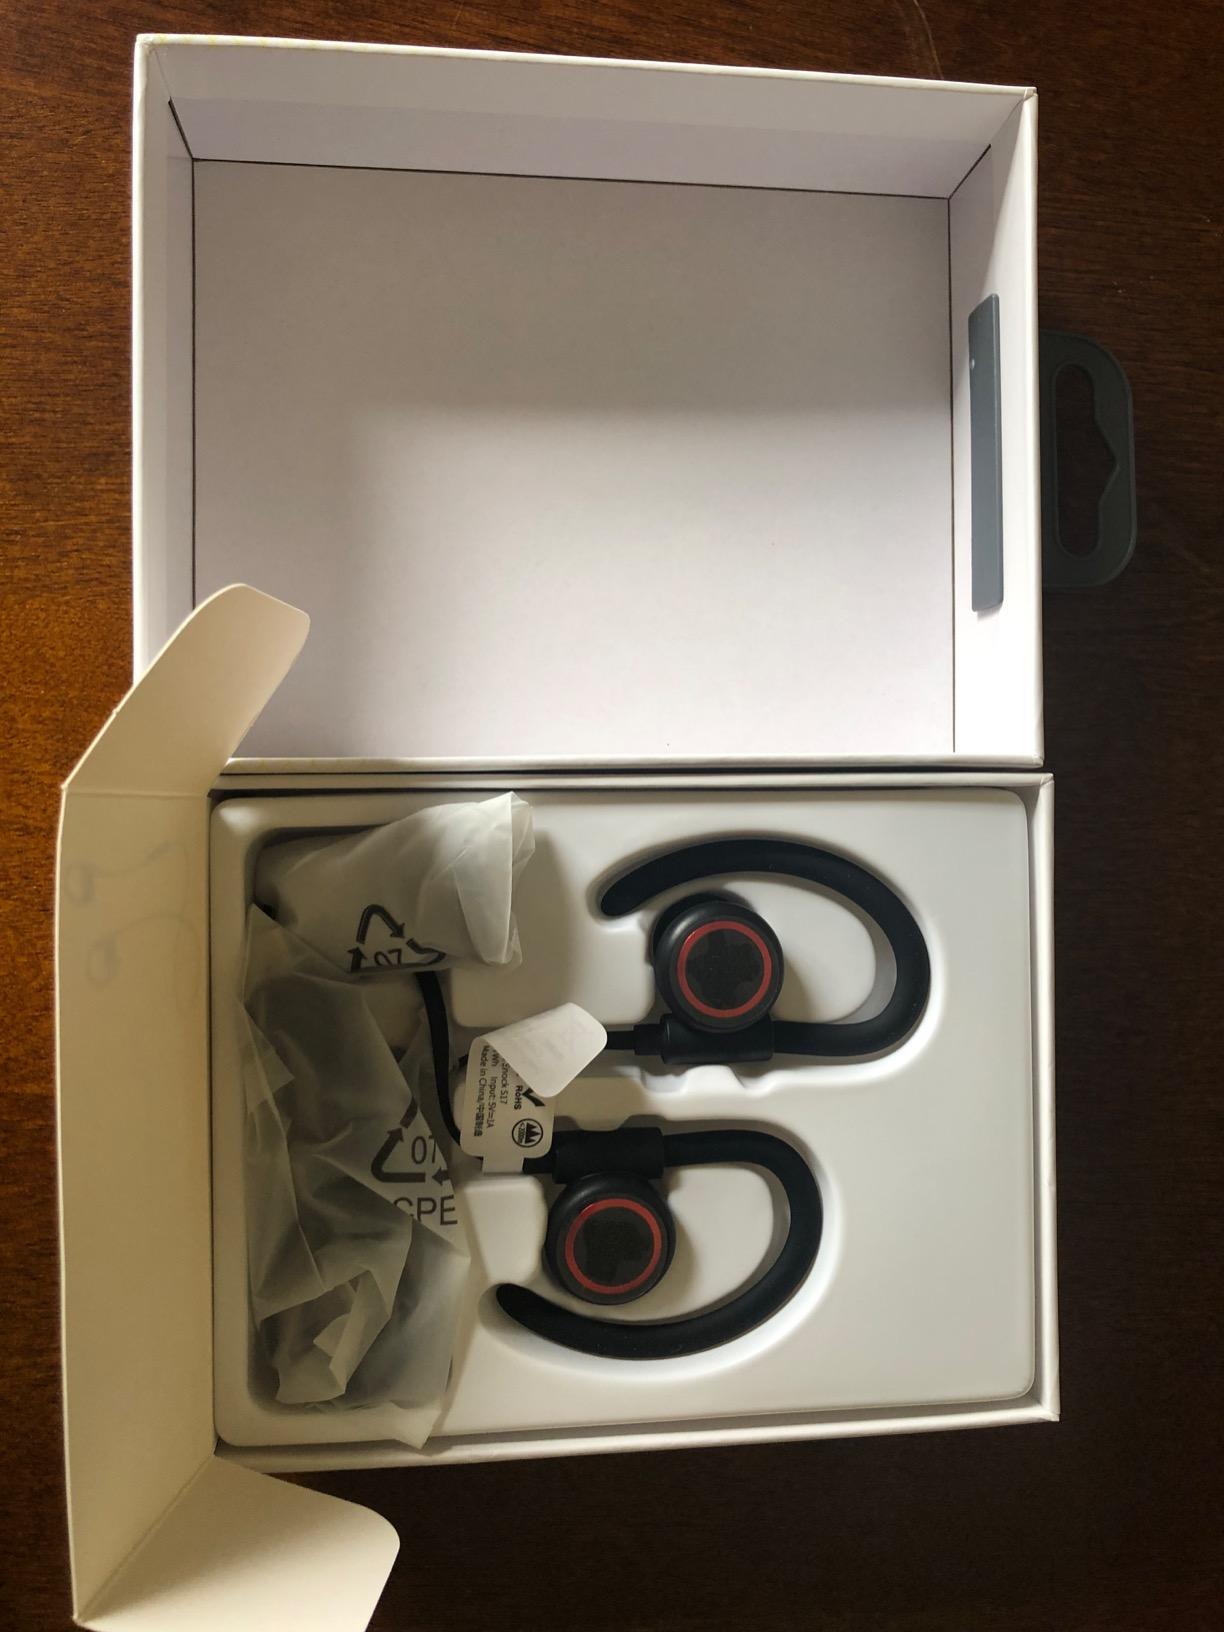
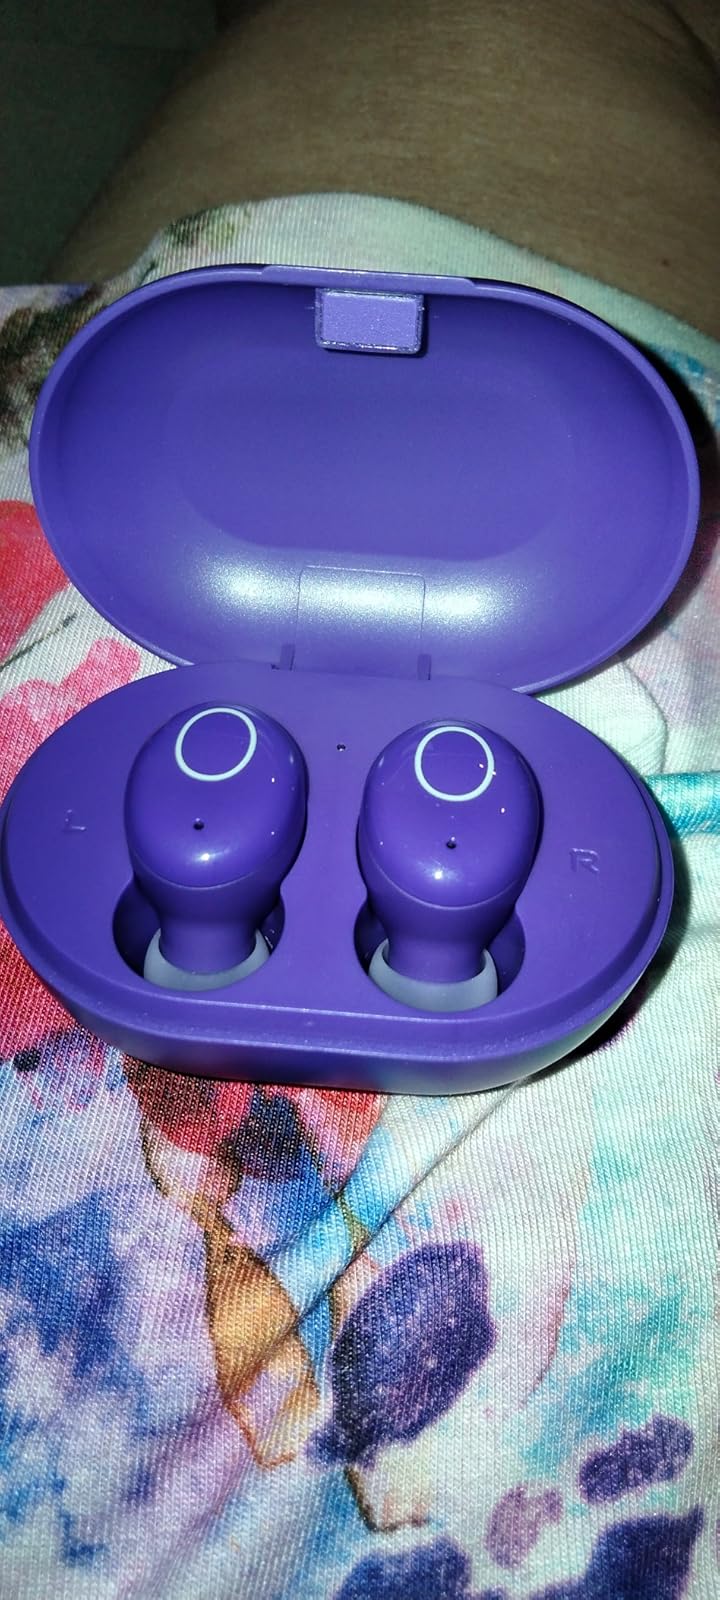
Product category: earbuds
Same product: no